Governorships of Bill Clinton

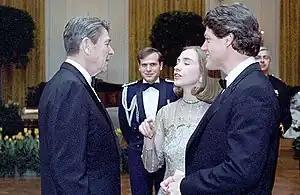
Clinton (right) and his wife Hillary (second from right) speak to President Ronald Reagan at a 1983 White House dinner honoring state governors

In 1982, he was elected governor a second time and retained the office for the next ten years. Effective with the 1986 election, Arkansas had changed its gubernatorial term of office from two to four years.